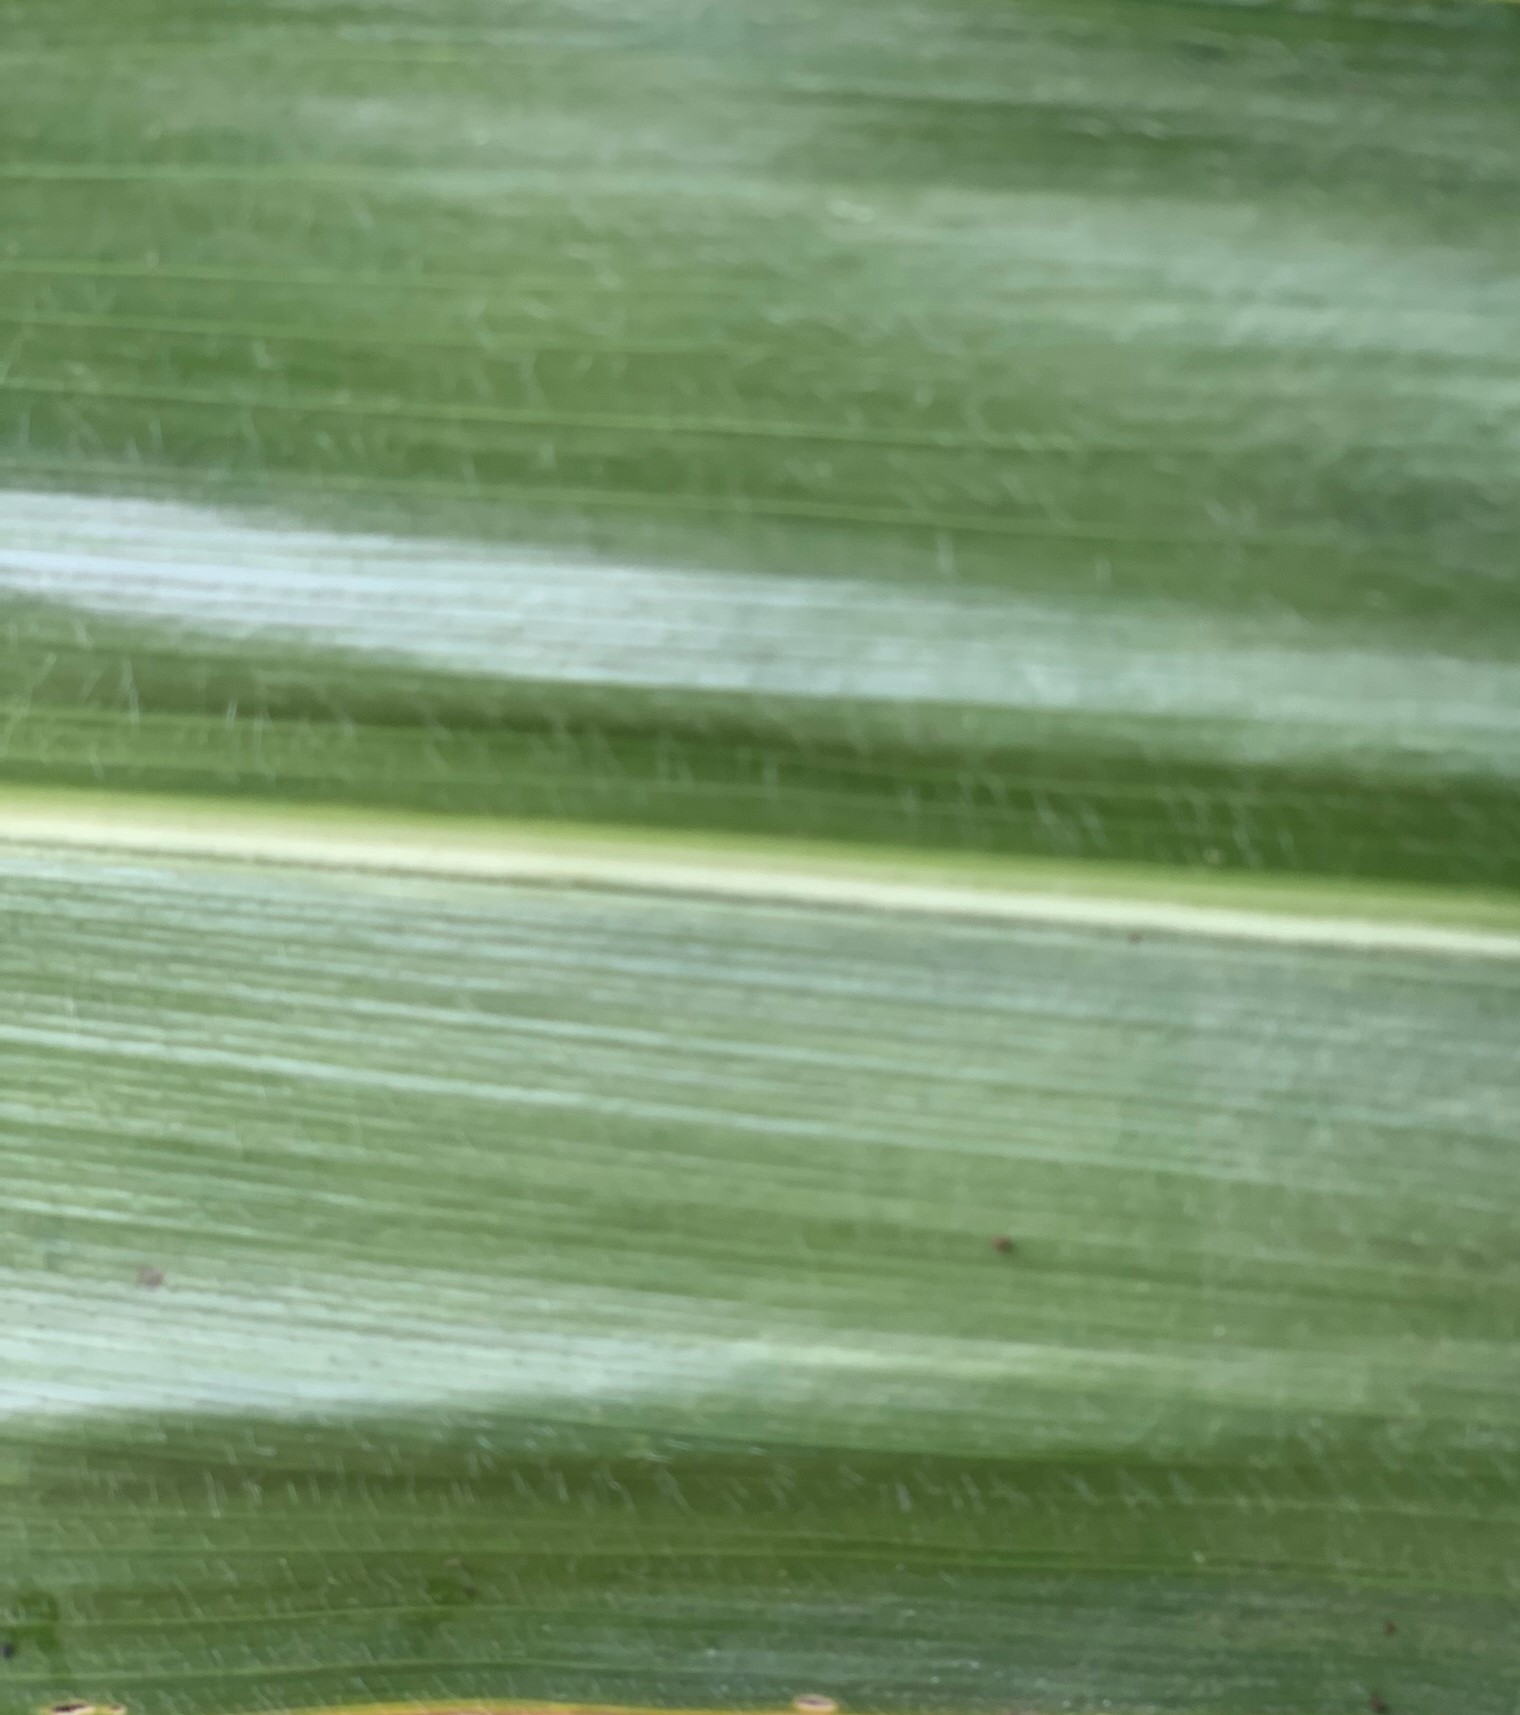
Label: Healthy